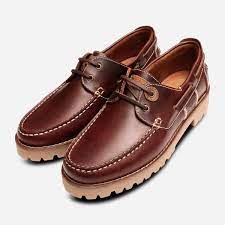
Label: Boat